Christian Borch

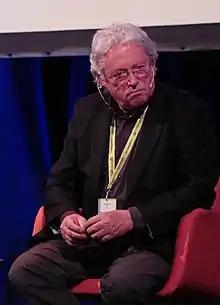
Christian Borch, 2016

Christian Borch (born 2 June 1944) is a Norwegian television presenter and news anchor.